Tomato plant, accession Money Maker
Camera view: horizontal (90 deg, fisheye); turntable rotation: 150 degrees
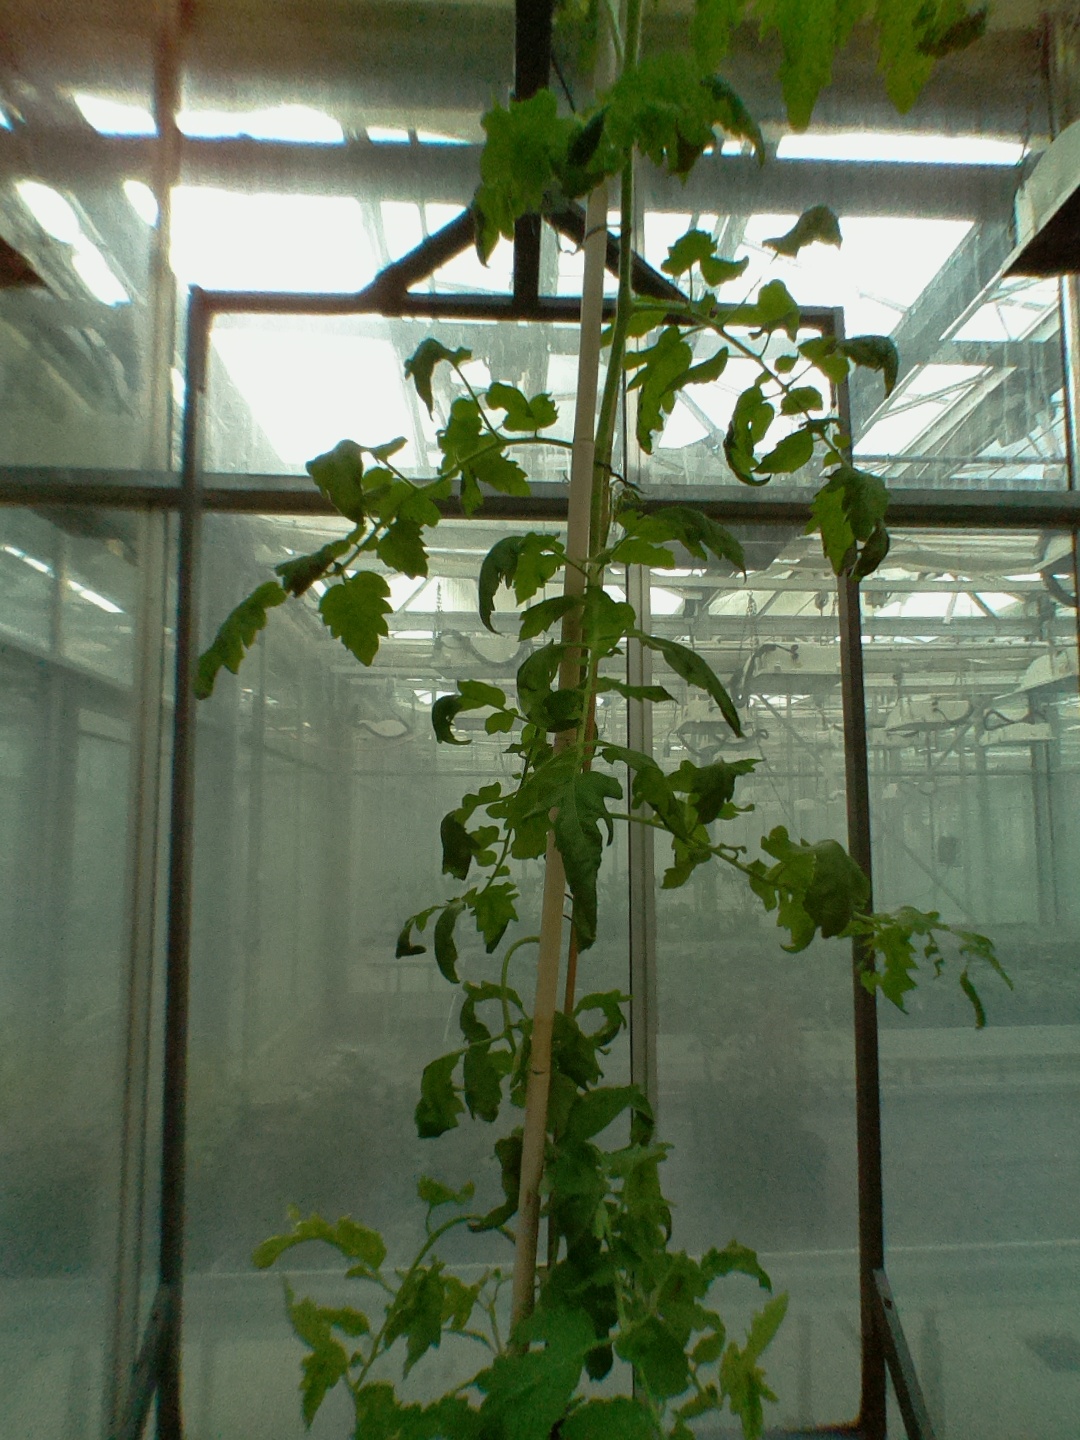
BBCH growth stage 70: Fruits at the main stem or branches visibles